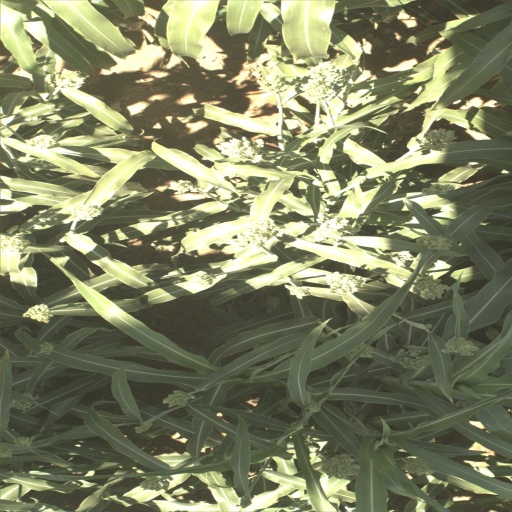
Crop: sorghum